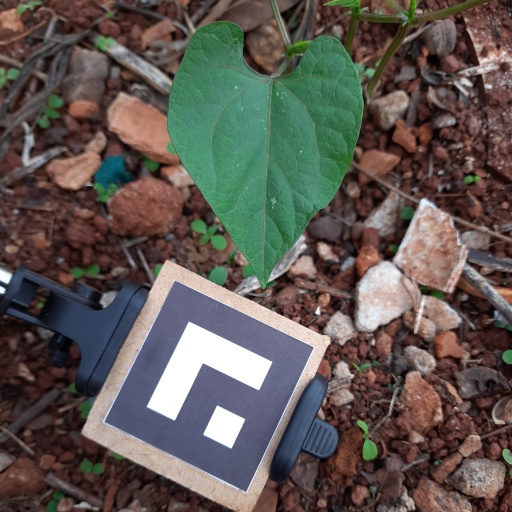
Observations: wavy surface, no eating holes, under shade